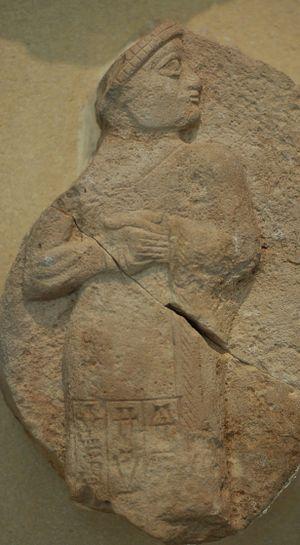
Gudea, seigneur de Lagash. Fragment d'une stèle trouvée à Tello (ancienne Girsu), musée du Louvre.
Gudea, ou selon sa forme francisée Goudéa, est un souverain de la civilisation mésopotamienne. De 2141 à 2122 av. J.-C., il est gouverneur de la cité-État de Lagash, en basse Mésopotamie. Il est célèbre pour de nombreuses statues qui le représentent. Plusieurs sont faites en diorite, roche magmatique noire extrêmement solide.